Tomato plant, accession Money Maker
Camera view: tilt-top (135 deg); turntable rotation: 240 degrees
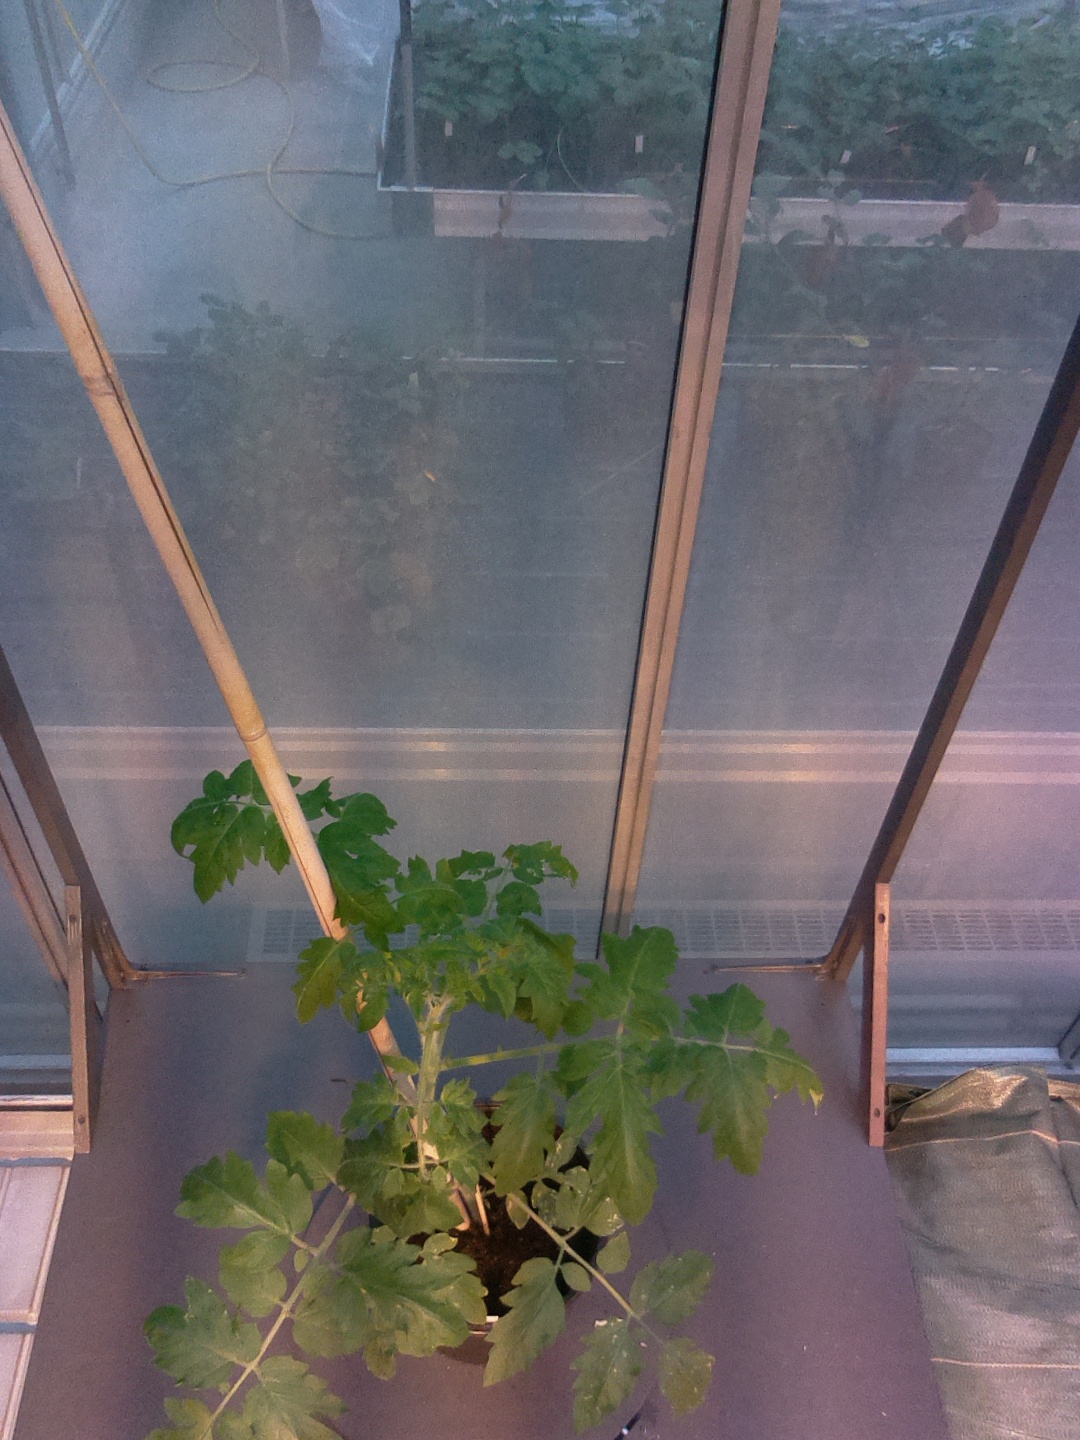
BBCH growth stage 14: 8 of true leaves visible